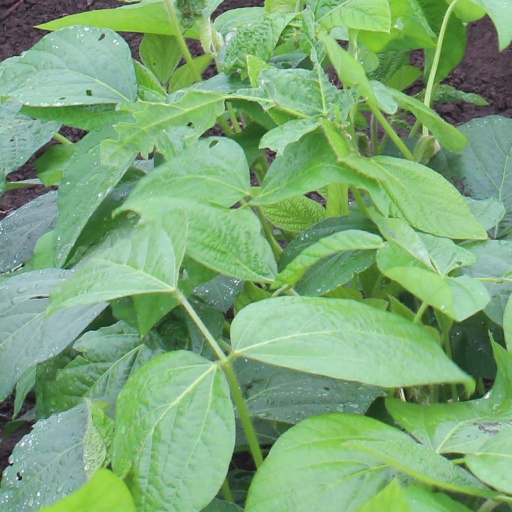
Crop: soybean